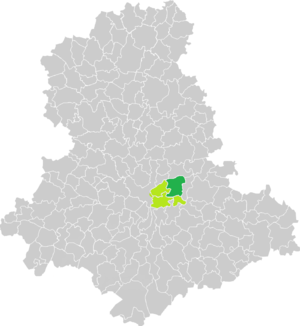
Carte de situation de la commune de Saint-Just-le-Martel (en vert foncé) dans le votre Canton (en vert clair) sur une carte des communes de la Haute-Vienne
Saint-Just-le-Martel, Sent Just en occitan, est une commune française située dans le département de la Haute-Vienne, en région Nouvelle-Aquitaine. Ses habitants sont les Martellois.